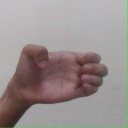
अक्षर: ख